The League of Gentlemen's Apocalypse

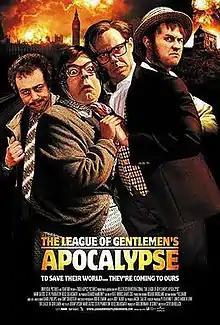
Theatrical release poster

The League of Gentlemen's Apocalypse is a 2005 disaster horror comedy film based on the British television series "The League of Gentlemen". It is directed by Steve Bendelack at his directorial debut and written by the series' cast along with Jeremy Dyson. Starring Mark Gatiss, Steve Pemberton and Reece Shearsmith, who reprise their roles from the TV series, along with Michael Sheen, Victoria Wood, David Warner, Alan Morrissey, Bruno Langley, Bernard Hill, Simon Pegg and Peter Kay who appear in guest roles, the film follows the series' characters as they enter the real world and meet their creators while the setting, the fictional town of Royston Vasey, is facing a series of apocalyptic events.